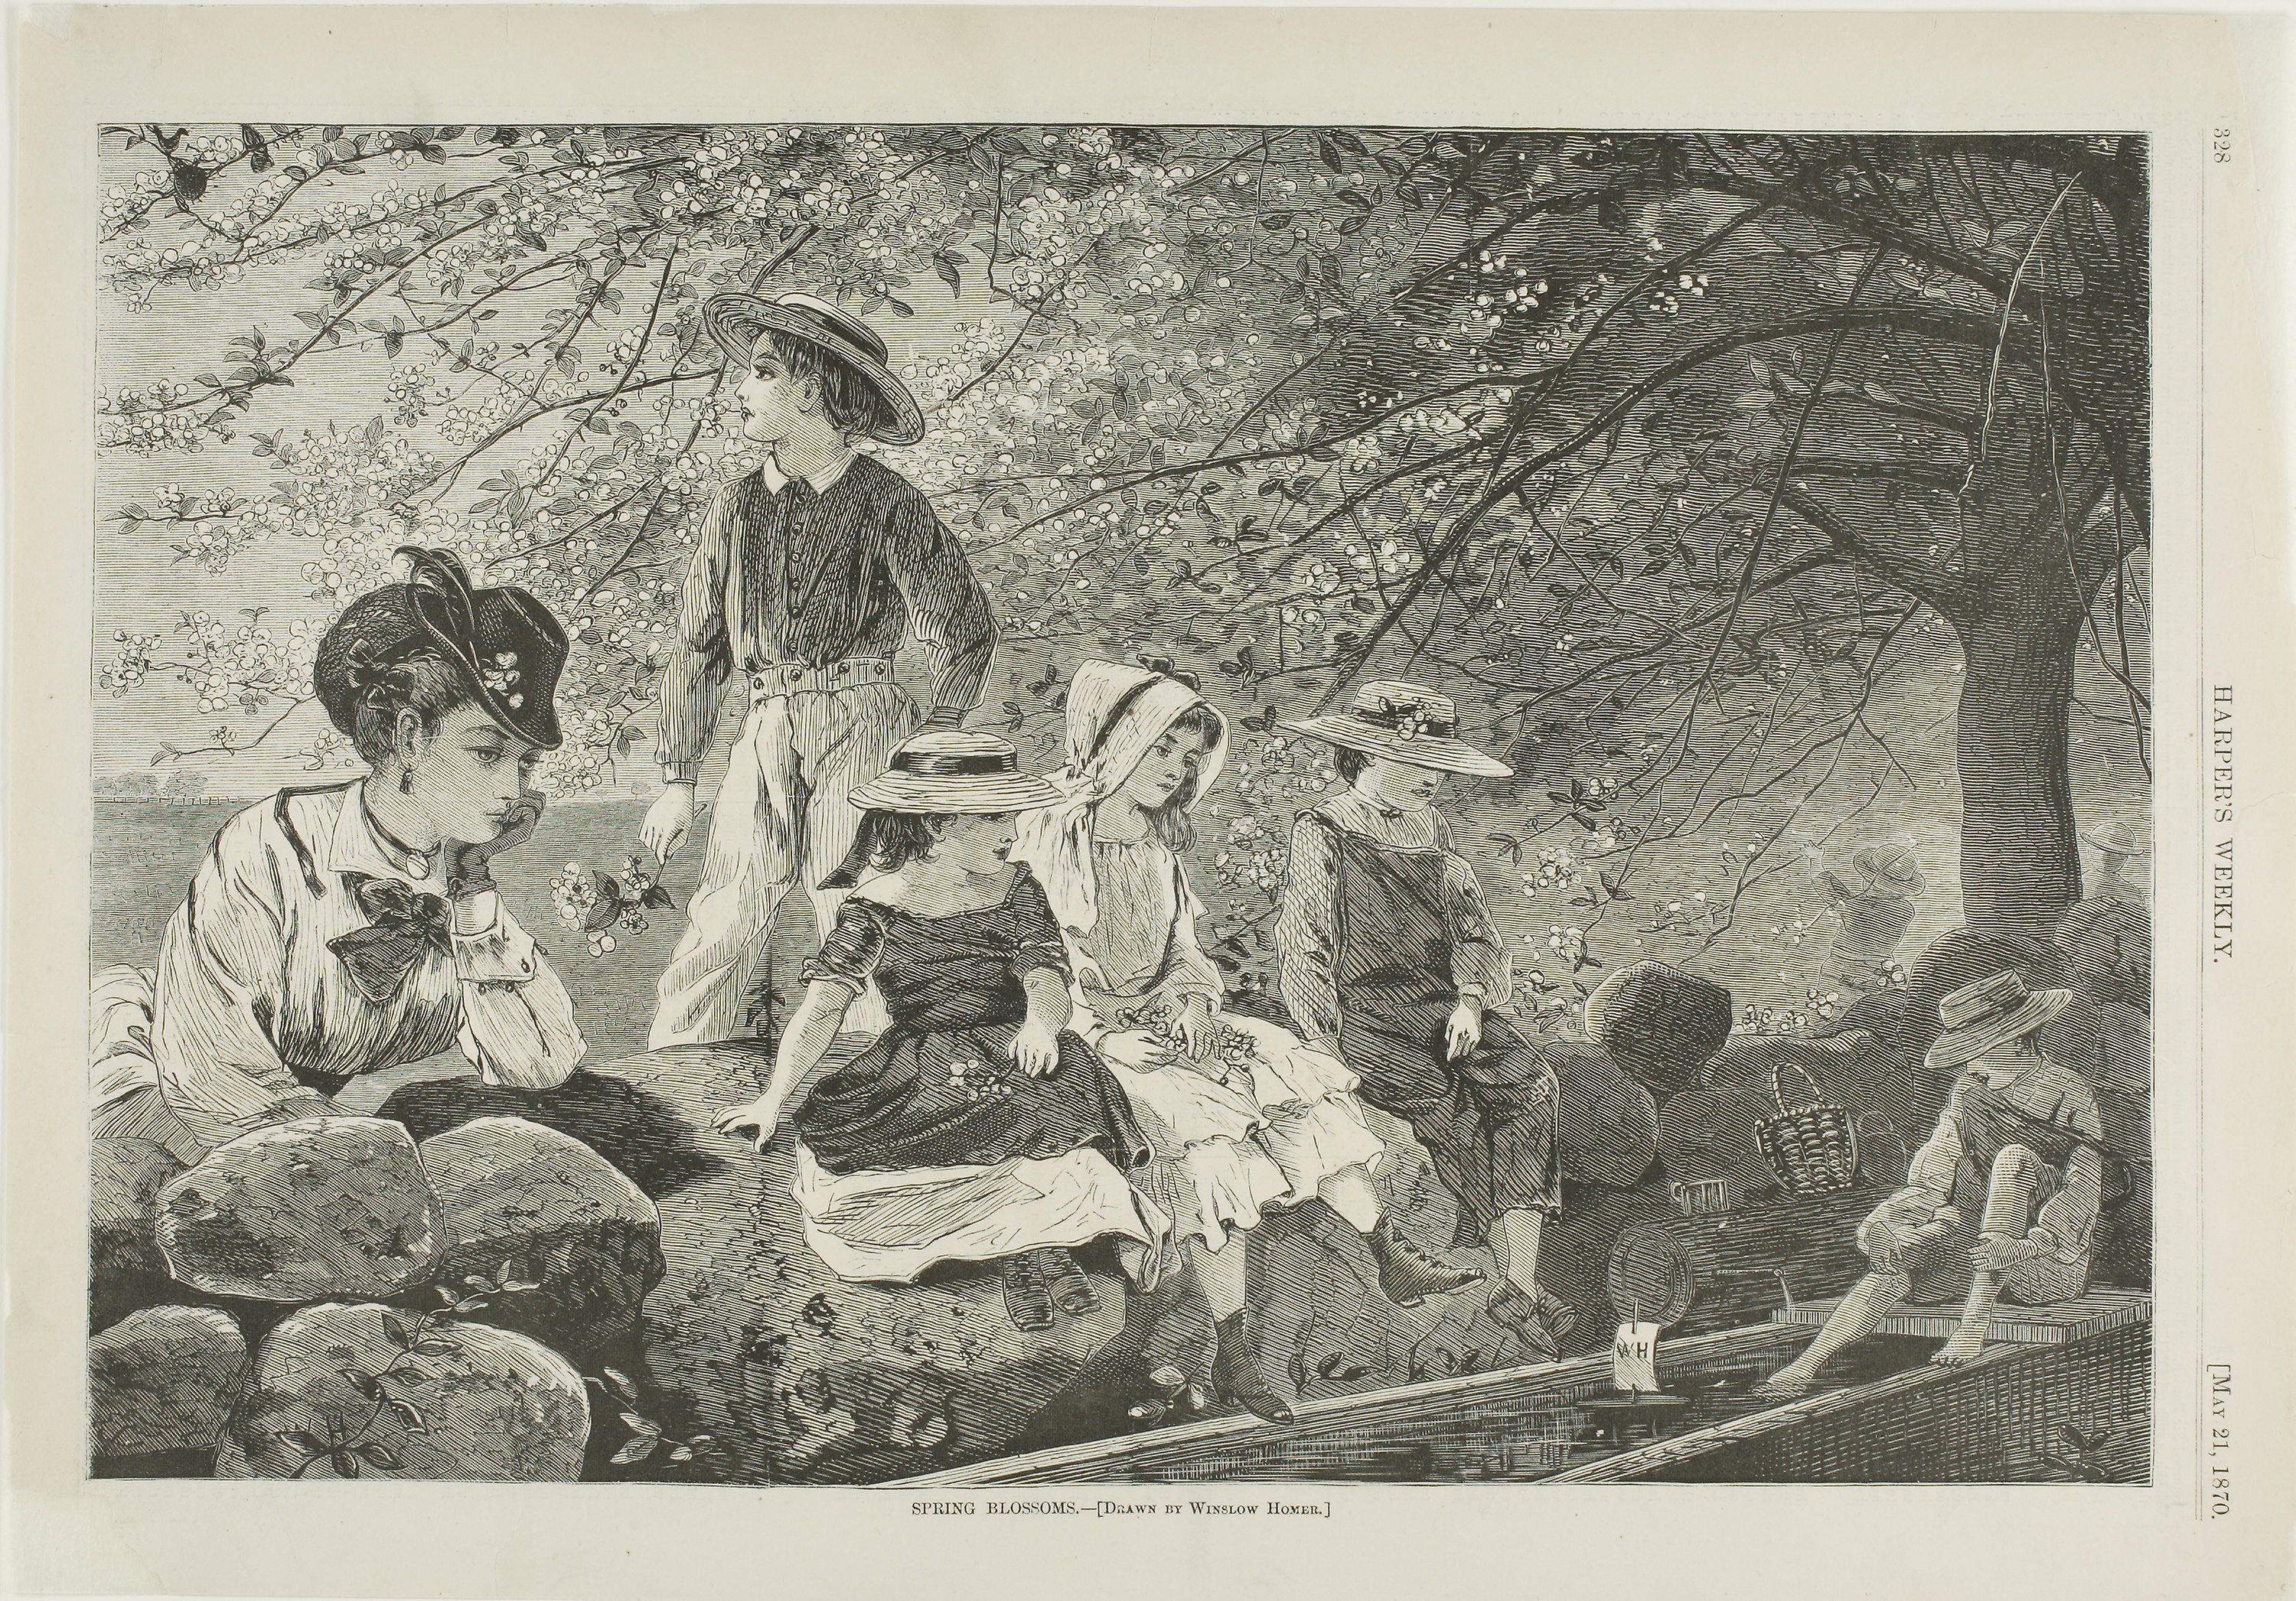
art, history, vintage clothing, artwork, visual arts, black and white, stock photography, painting